Shimon Greenfeld

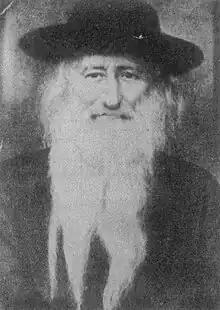
Shimon Greenfeld

Shimon Greenfeld was born in Khust, Hungary, on 4 Cheshvan 5621 1860. His father, Yehudah Grunfeld, was rabbi of (Tiszavasvári). He studied at the yeshivah of Harav Avraham Yehudah Schwartz, author of "Kol Aryeh", in Berehove and was also a student of Rabbi Moshe Schick. He married at age 16 and later became a Dayan in Mukacheve.